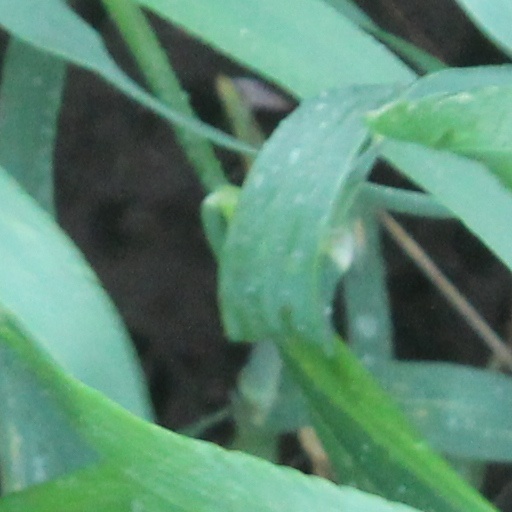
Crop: wheat